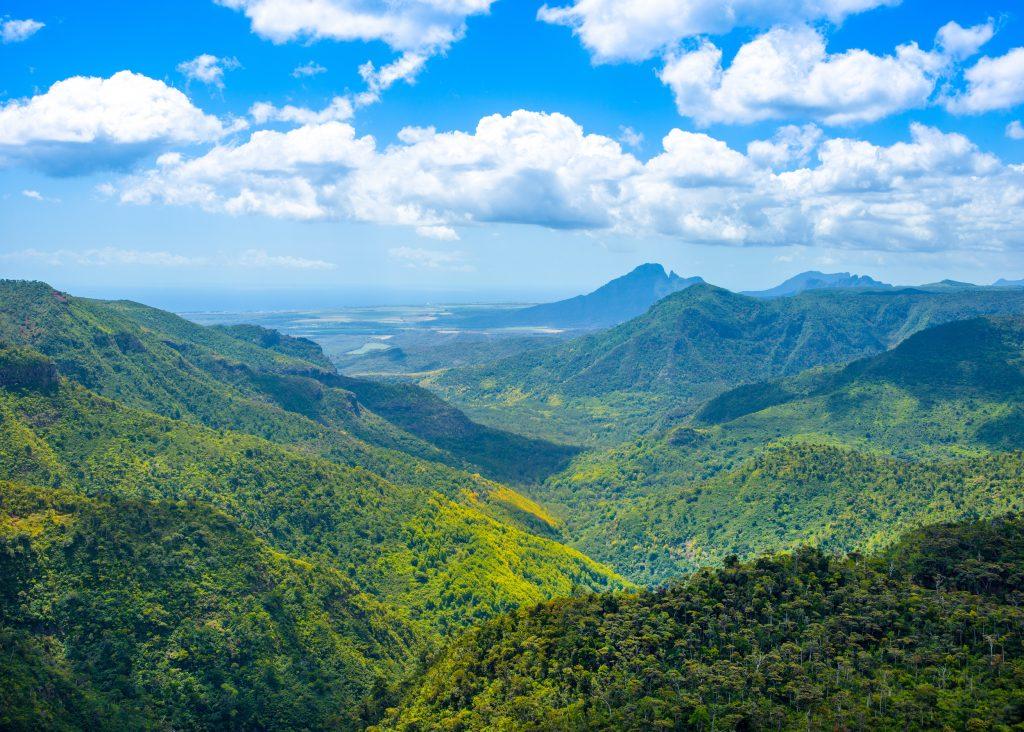
Miche changa iliopandwa kwenye uoteo wa miche maalumu kwa ajili ya kilimo cha mbegu ikiwa katika hatua ya awali ya ukuaji udongo wenye virutubisho, husaidia mbegu kuota vizuri kabla ya kuhamishiwa shambani, na mpangilio huu  unasaidia wakulima kuchagua miche bora, shambani kwa uzalishaji wa mazao yenye tija na kupata mbegu bora kwa ajili ya kilimo cha mbegu.